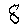
Label: 8